Hōkūleʻa

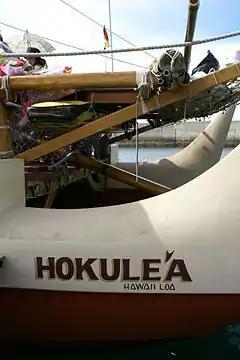
Stern of portside hull and center steering oar

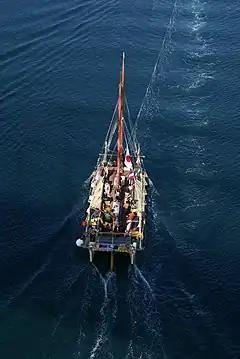
"Hōkūle‘a", under tow, in Ōshima channel, Yamaguchi-prefecture, Japan

Hōkūlea is a performance-accurate "waa kaulua", a Polynesian double-hulled voyaging canoe. Launched on 8 March 1975 by the Polynesian Voyaging Society, it is best known for its 1976 Hawaii to Tahiti voyage completed with exclusively traditional navigation techniques. The primary goal of the voyage was to explore the anthropological theory of the Asiatic origin of native Oceanic people (Polynesians and Hawaiians in particular) as the result of purposeful trips through the Pacific, as opposed to passive drifting on currents or sailing from the Americas. DNA analysis supports this theory. A secondary project goal was to have the canoe and voyage "serve as vehicles for the cultural revitalization of Hawaiians and other Polynesians."